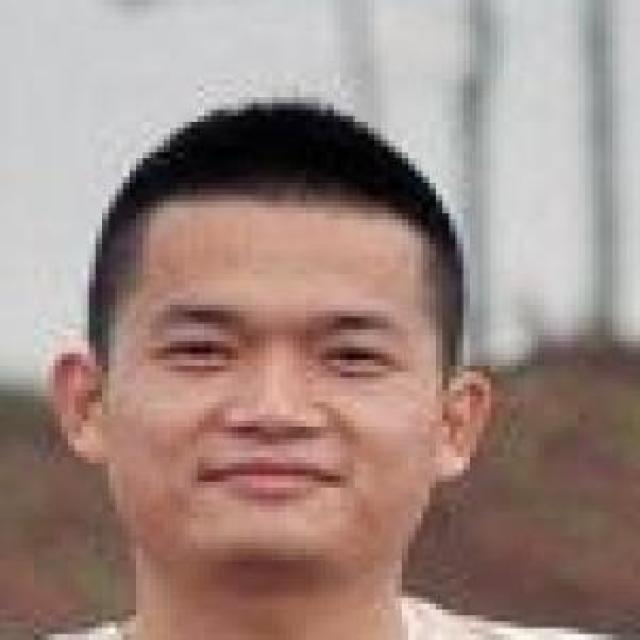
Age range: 21-44